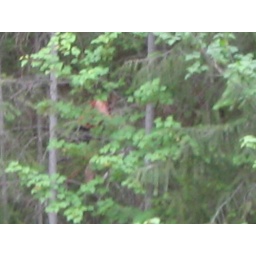
This one is taken at Devils Gulch, Im the red you can see in the trees ;)